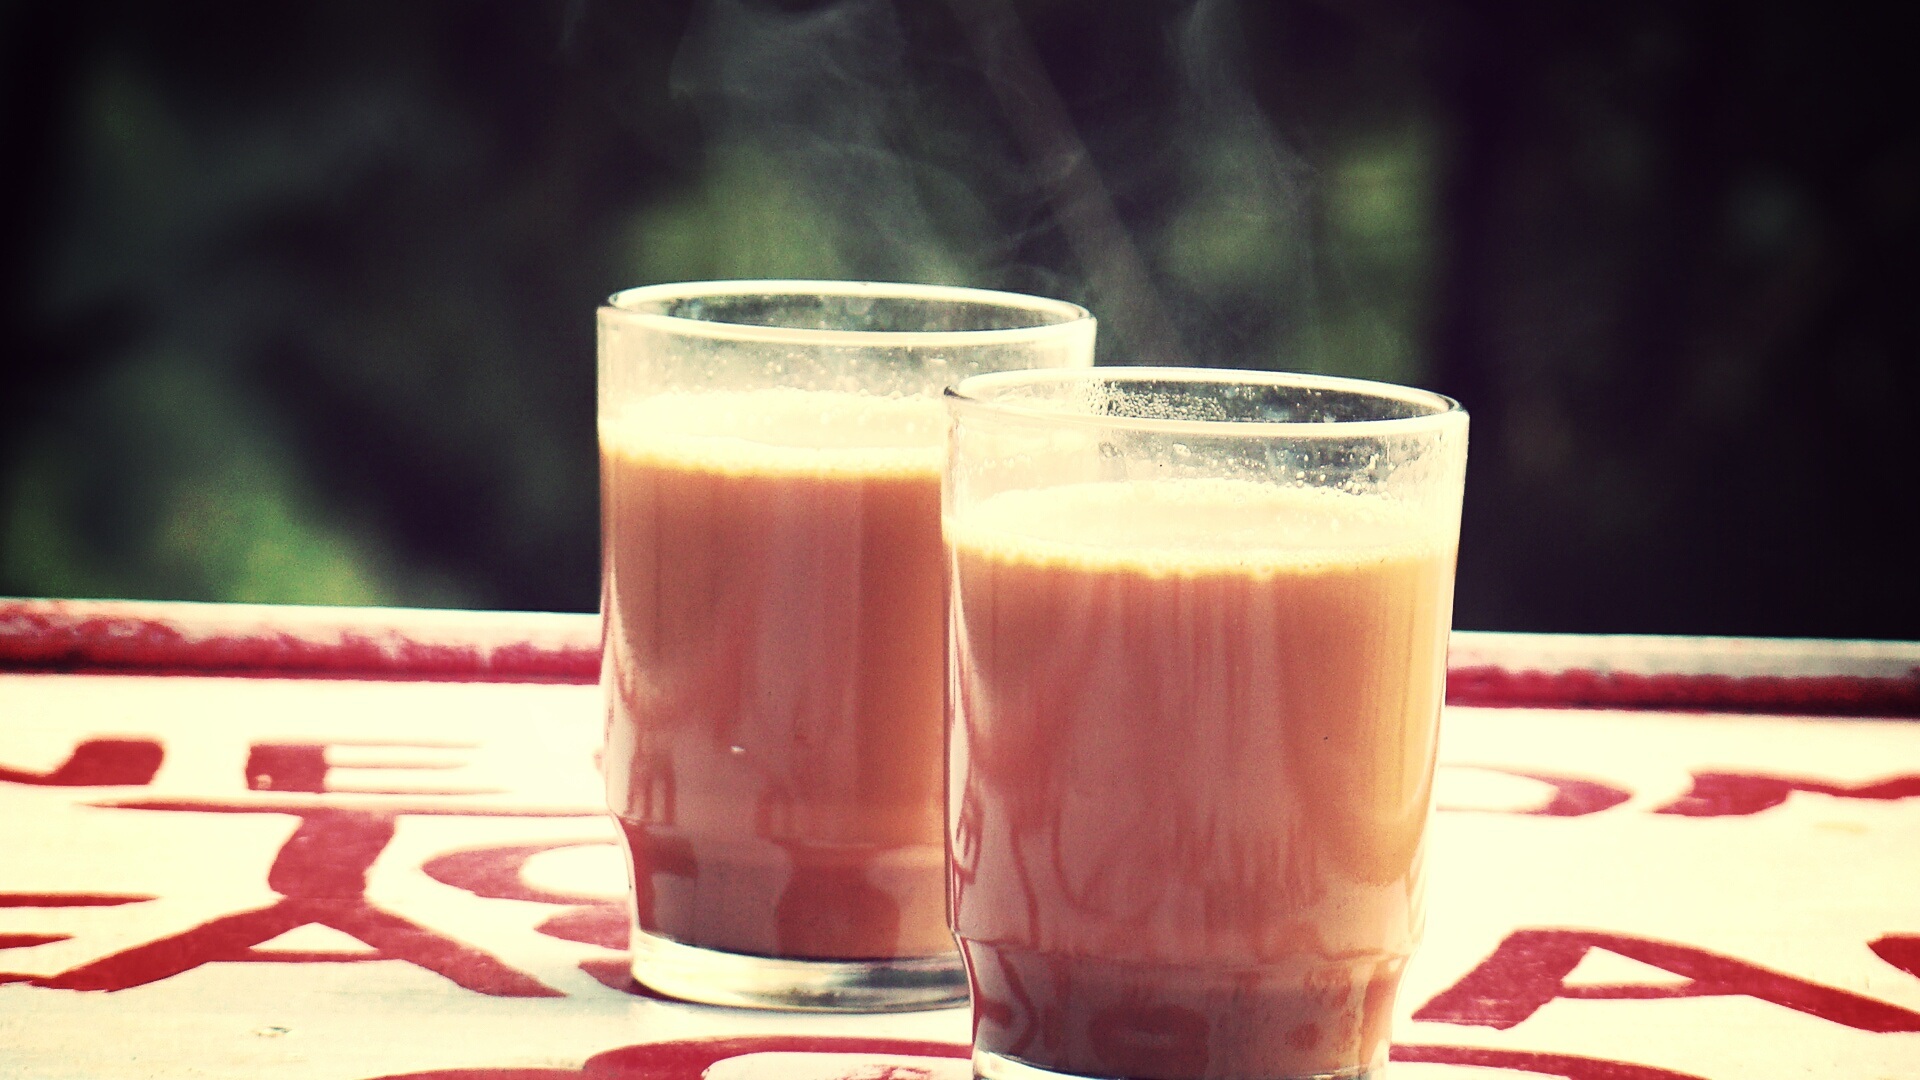
food, produce, drink, smoothie, juice